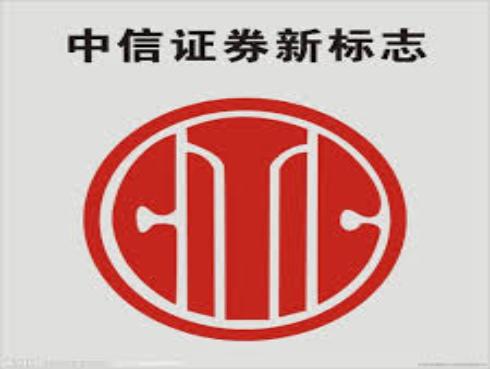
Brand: citic
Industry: Others